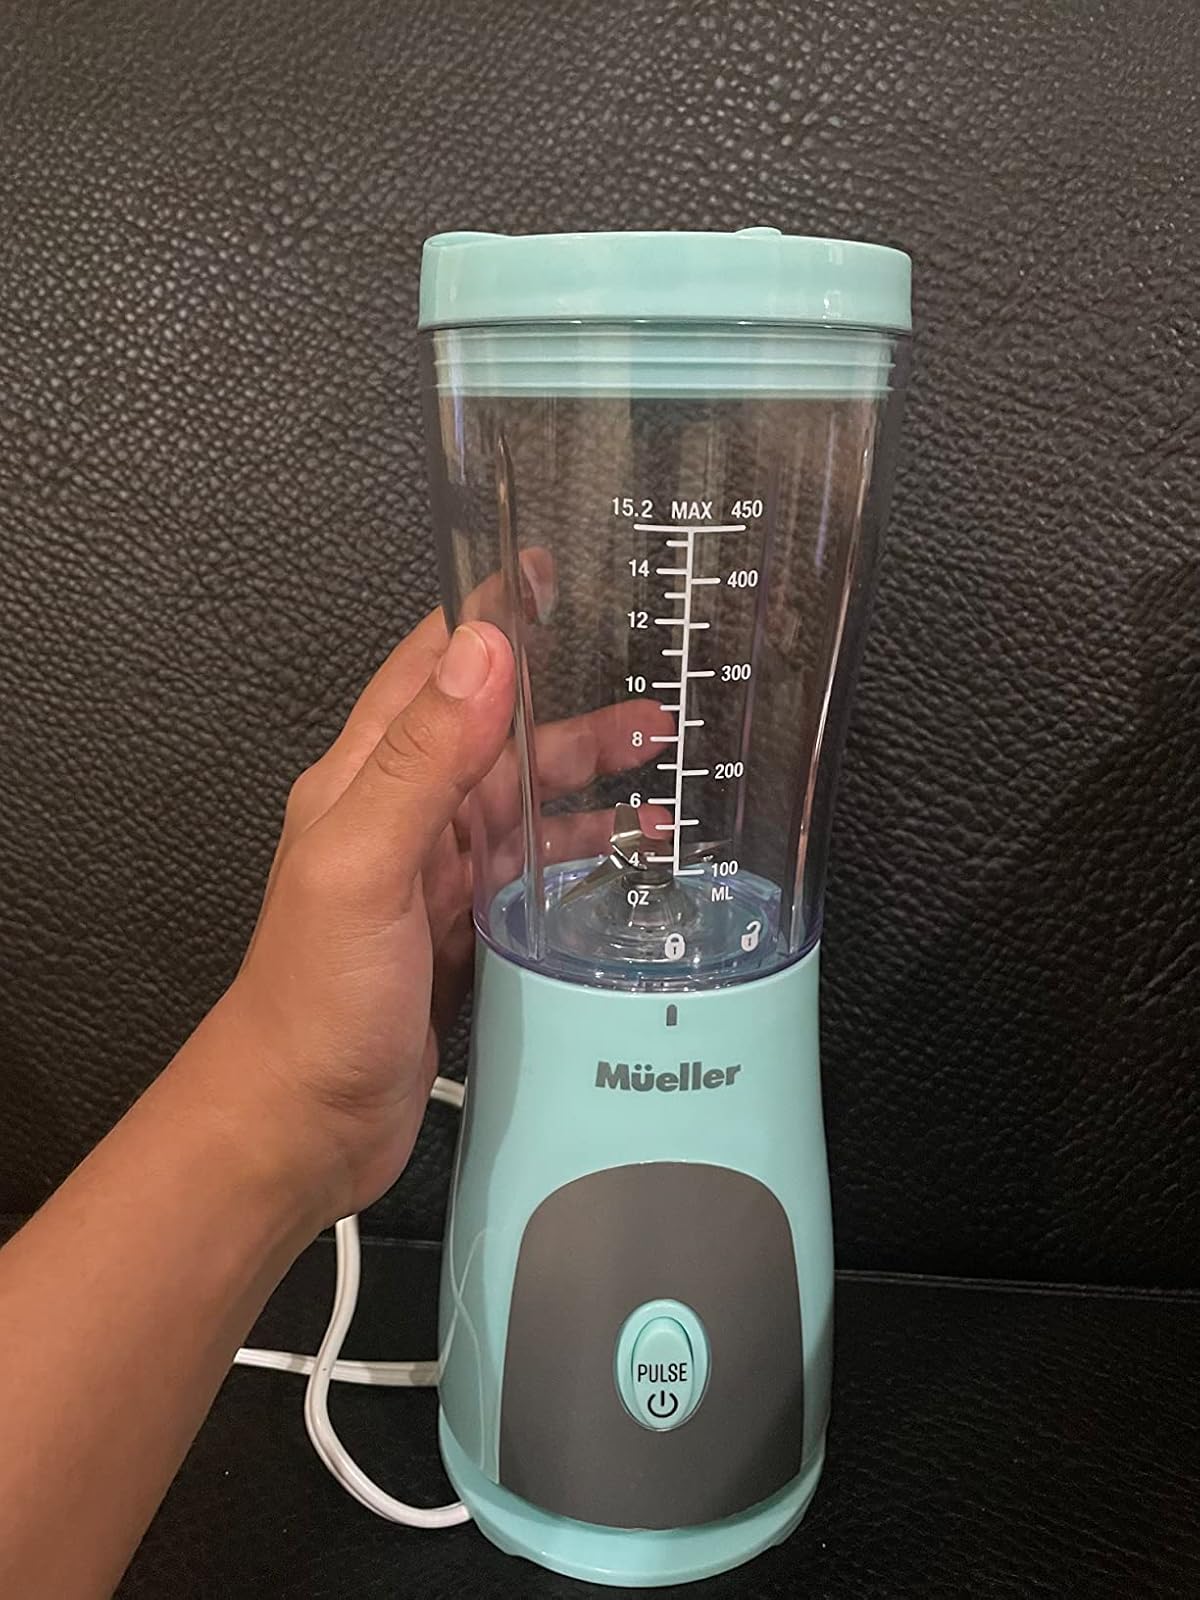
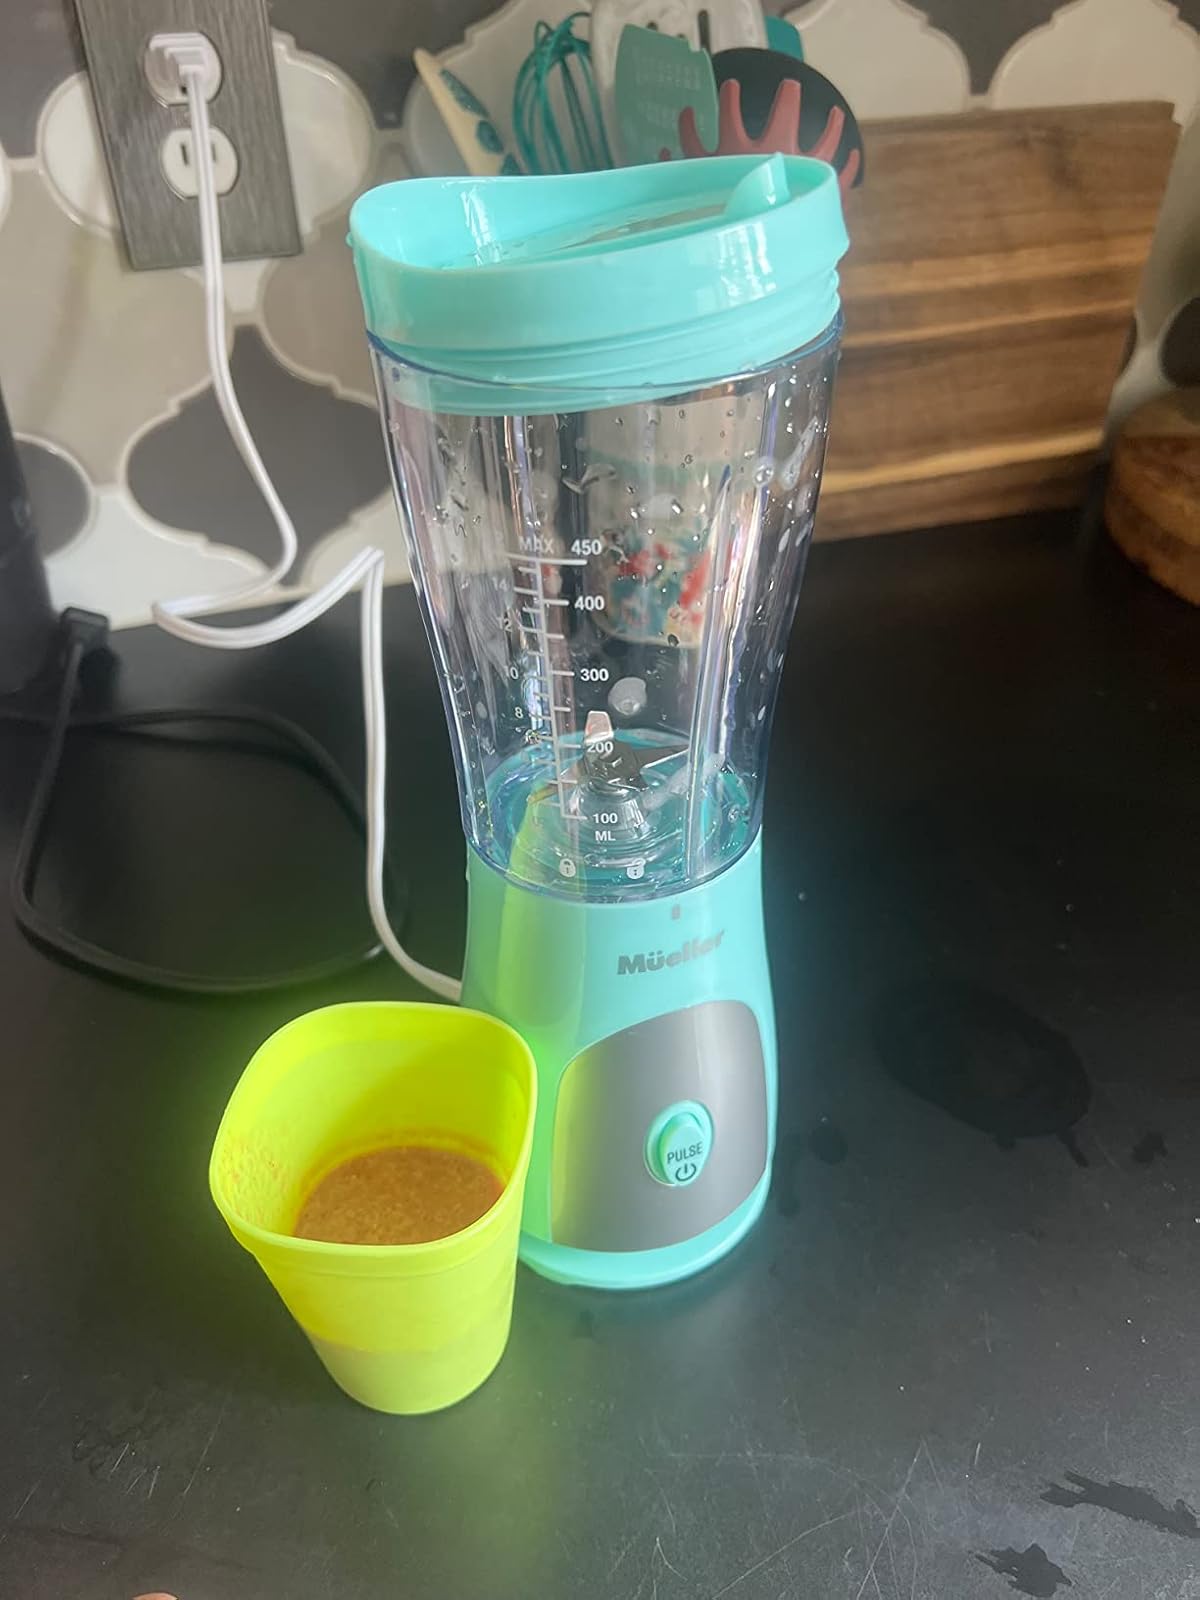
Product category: items_blender
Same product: yes